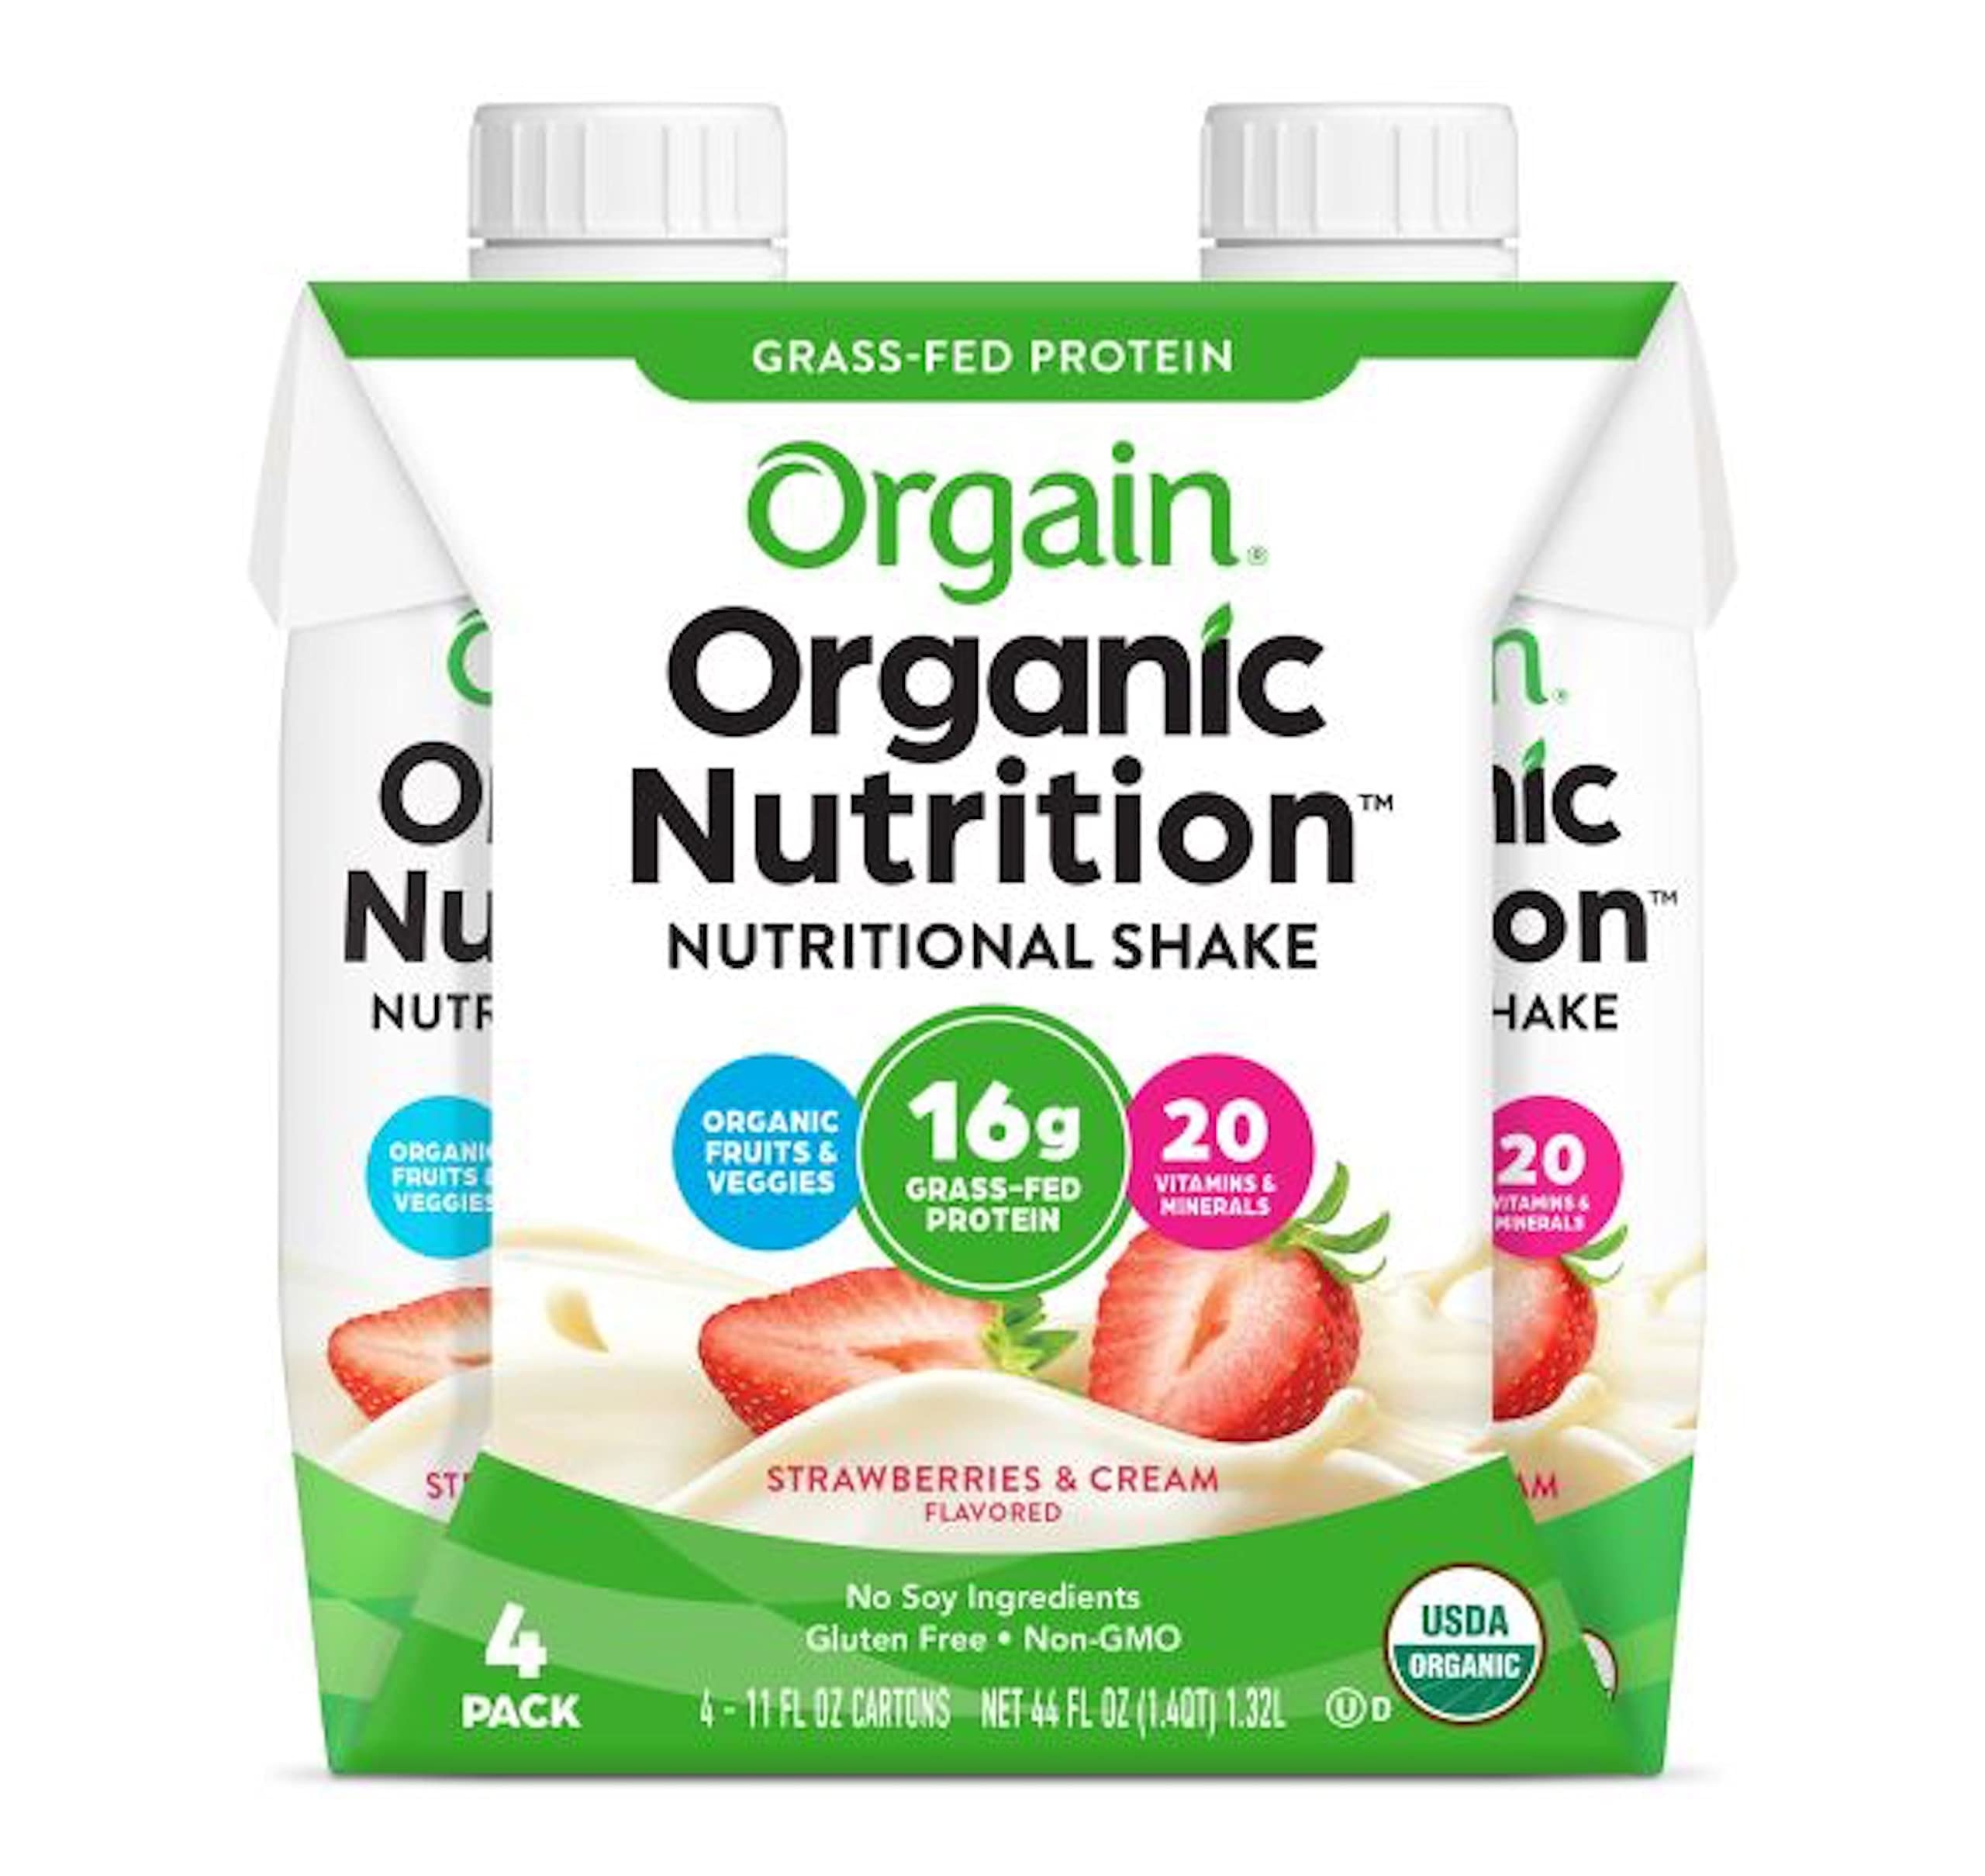
Item Name: Orgain Organic Nutritional Shake, Strawberries & Cream (Pack of 4)
Bullet Point: Includes 4 (11 ounce) ready to drink Orgain organic nutrition strawberries & cream all in one nutritional shakes
Value: 44.0
Unit: Fl Oz

Price: 10.56